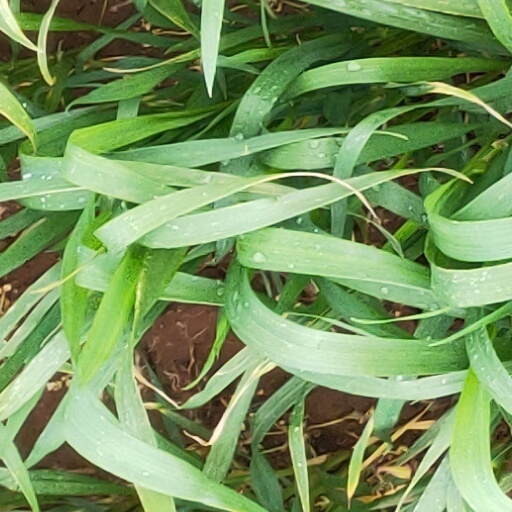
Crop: wheat